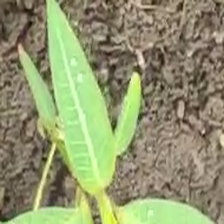
Weed species: Moti_dudhi(Euphorbia_geneculata_L)